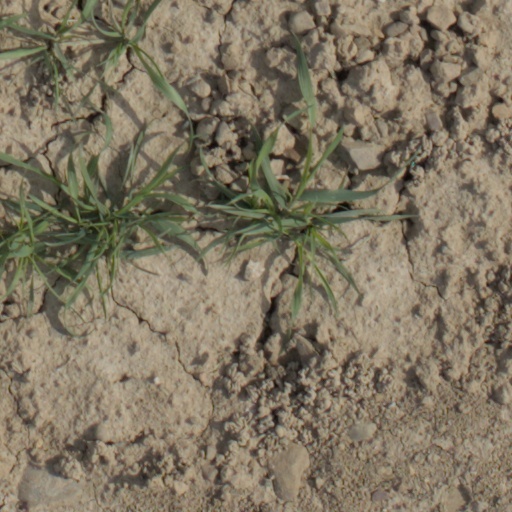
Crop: wheat